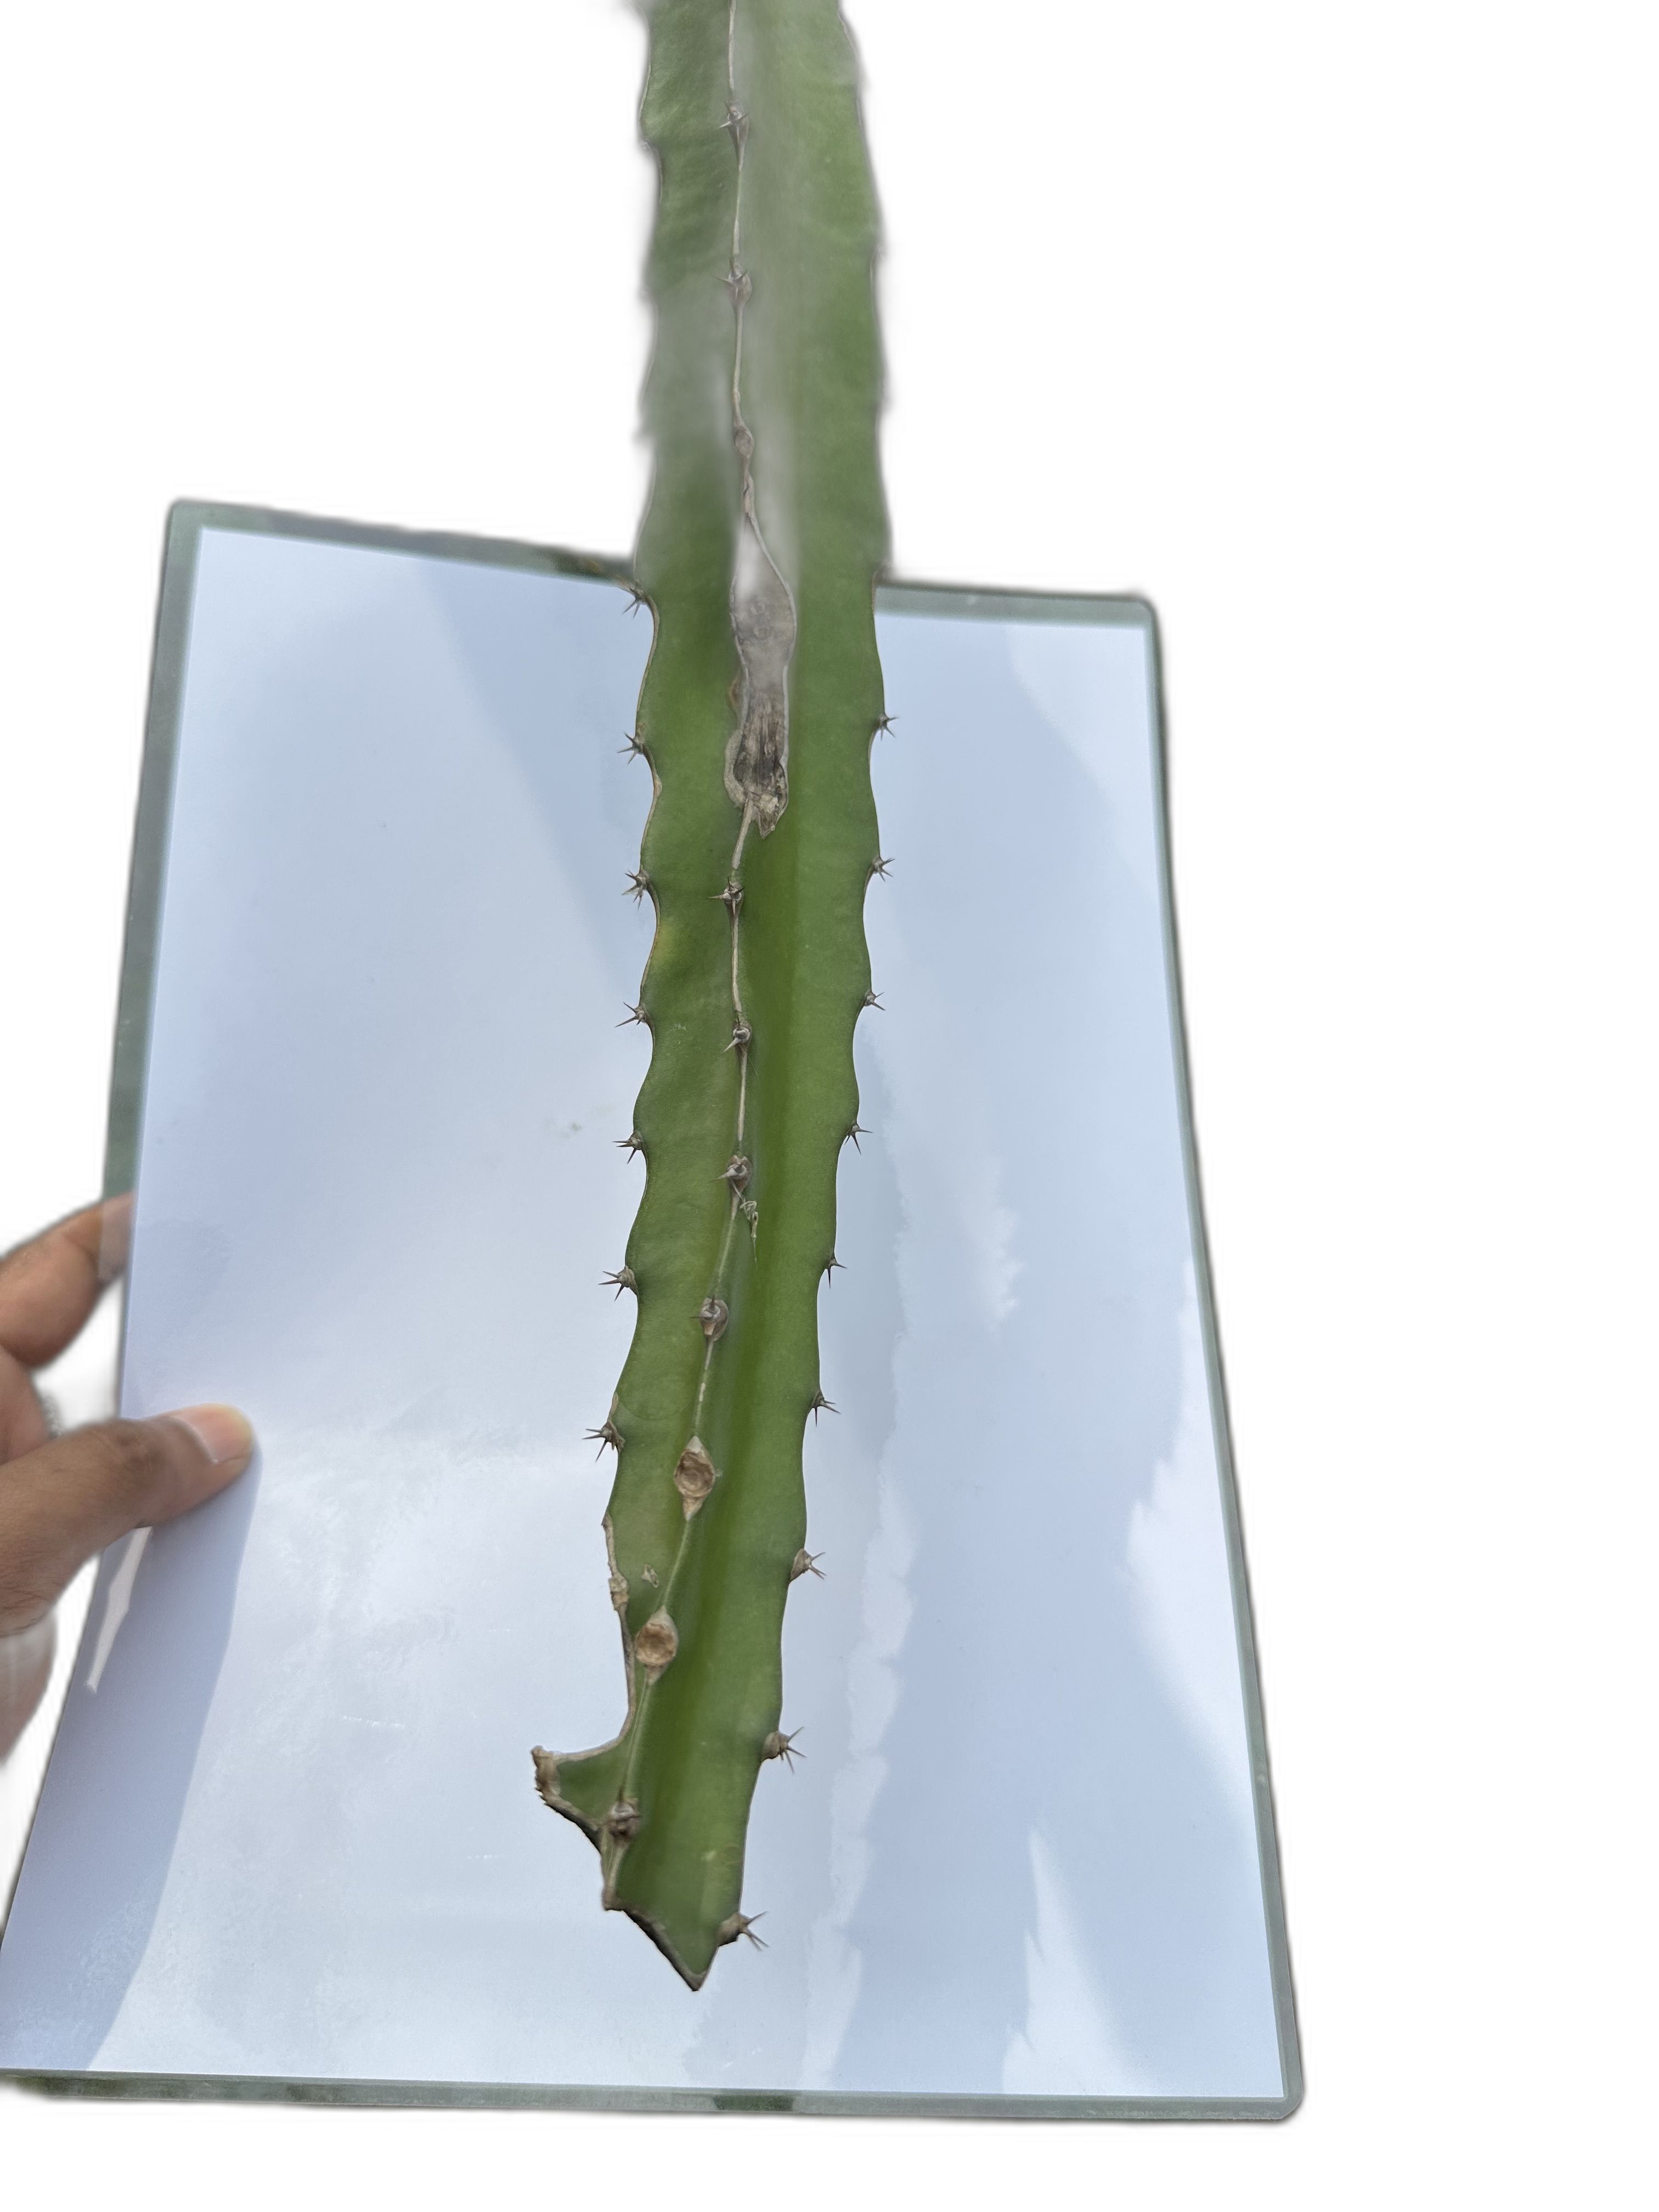
Label: Good leaf